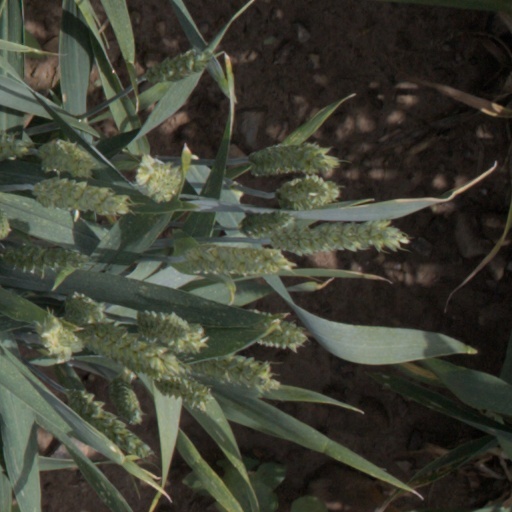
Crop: wheat